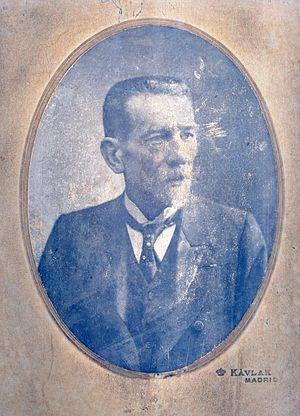
4 février: Il birraio di Preston, opéra de Luigi Ricci, créé au Teatro della Pergola à Florence.